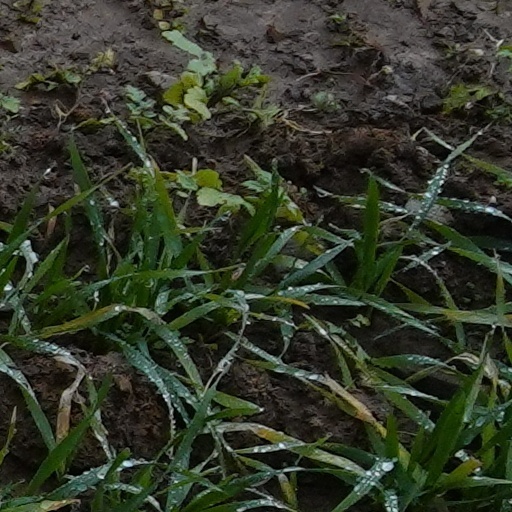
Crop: wheat